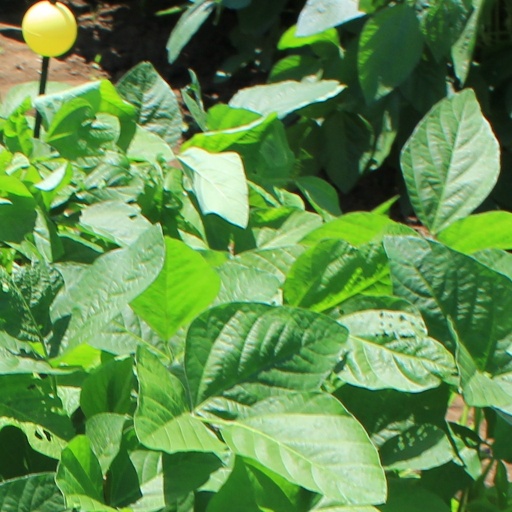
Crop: soybean